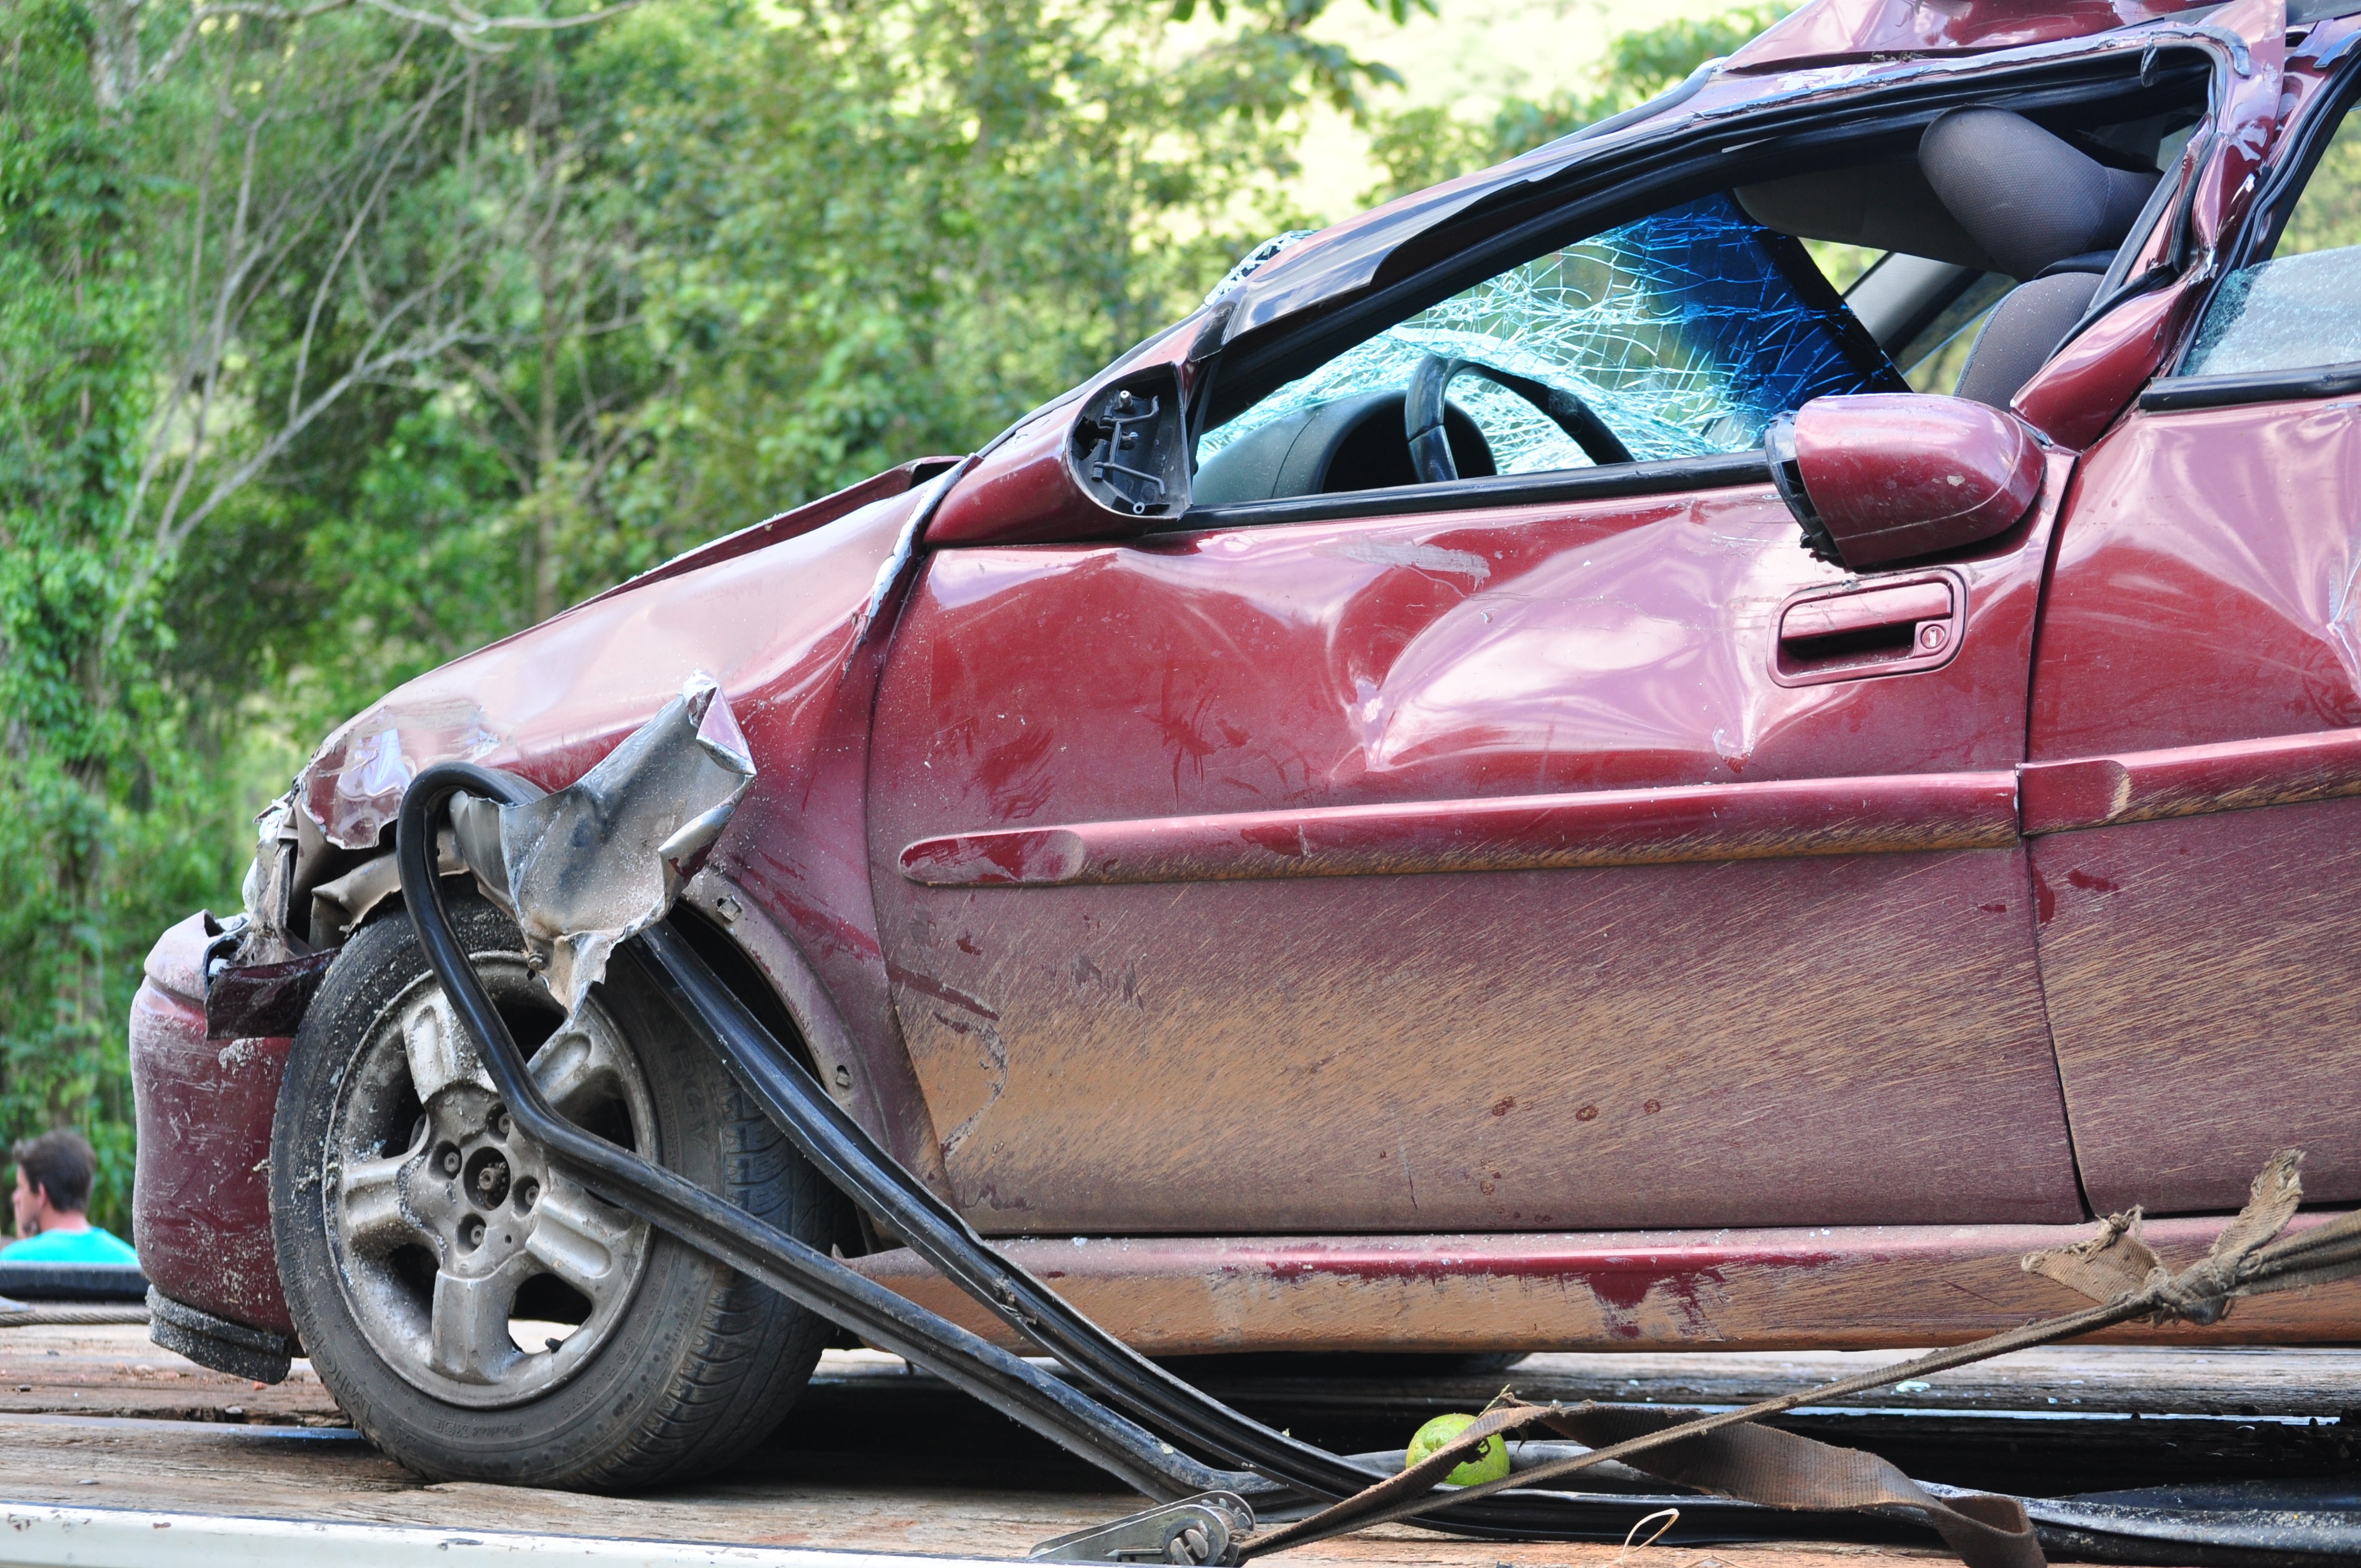
traffic, car, wheel, automobile, highway, driving, transportation, vehicle, broken, crash, sports car, motor vehicle, danger, collision, accident, dangerous, car crash, insurance, land vehicle, automobile make, automotive exterior, automotive design, traffic collision